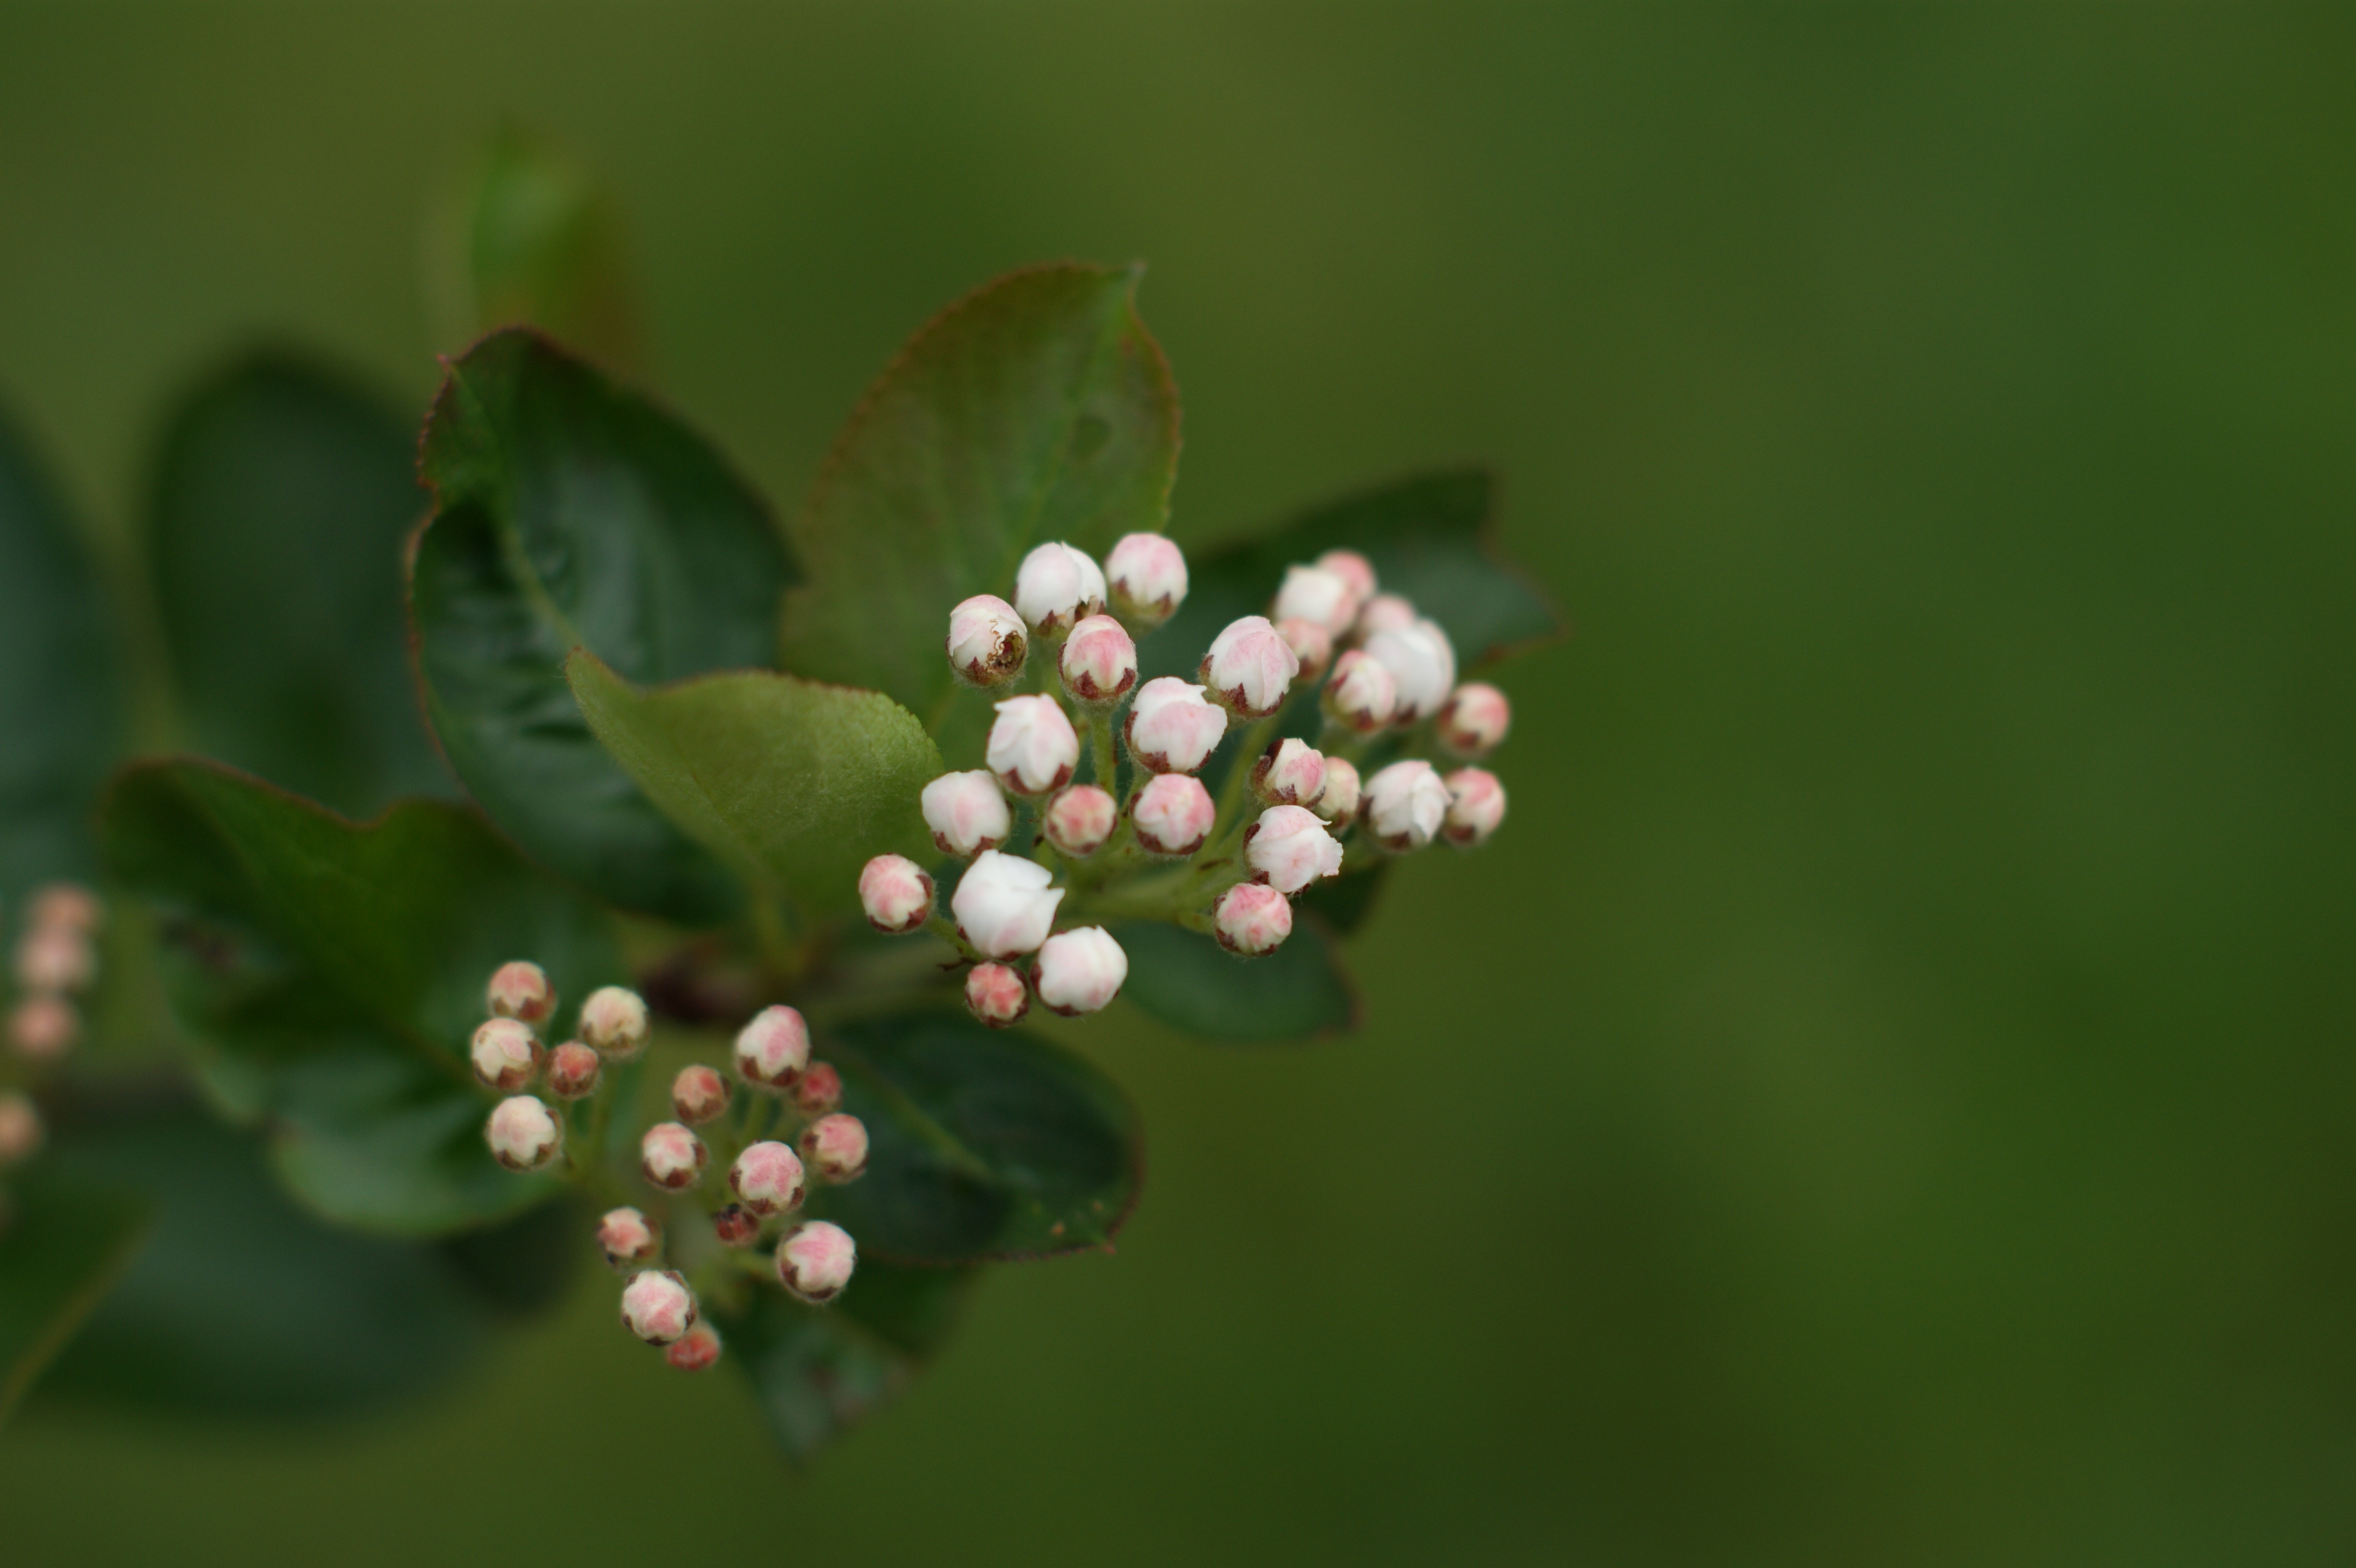
nature, branch, blossom, plant, white, leaf, flower, spring, green, produce, botany, flora, wildflower, close up, sad, shrub, blooms, bud, macro photography, flowering plant, aronia, land plant, flower chokeberry